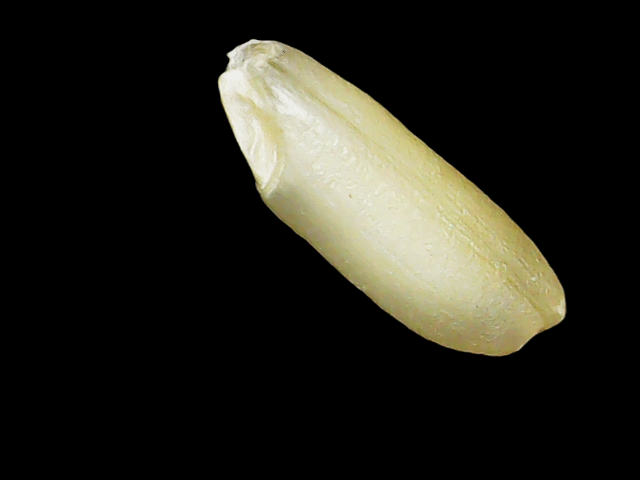
Rice variety: Binadhan23